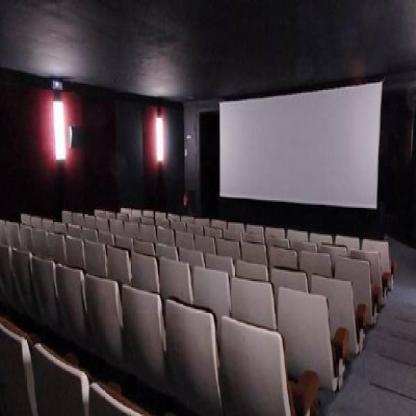
Scene: Indoor